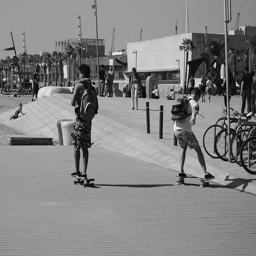
A couple of young guys riding skateboards next to each other.
TWO KIDS RIDING SKATE BOARDS ON THE BOARDWALK
Two boys are skateboarding on a street.
a black and white picture of two bots on a skateboard
A boy doing a trick on a skateboard on a sidewalk.